Étienne Marie Antoine Champion de Nansouty

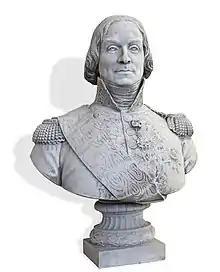
The seasoned General of Division Jean-Joseph d'Hautpoul, Nansouty's direct commander in 1799

The signature of the Treaty of Campo Formio in October 1797 marked the end of the War of the First Coalition but the fleeting period of peace ended in 1798, with the formation of the Second Coalition against the French Republic. Nansouty's 9th Cavalry Regiment was successively attached to the Armies "of Germany", "of Mainz" and then to the "Army of the Danube", under the command of Jean-Baptiste Jourdan. In 1799, the regiment, with Nansouty commanding it, was integrated into General of Division Jean-Joseph Ange d'Hautpoul's Cavalry Reserve of the "Army of the Danube". This army was sharply defeated at the Battle of Stockach and most of its units merged with General André Masséna's "Army of Switzerland"; the cavalry was sent to the newly formed "Army of the Rhine".